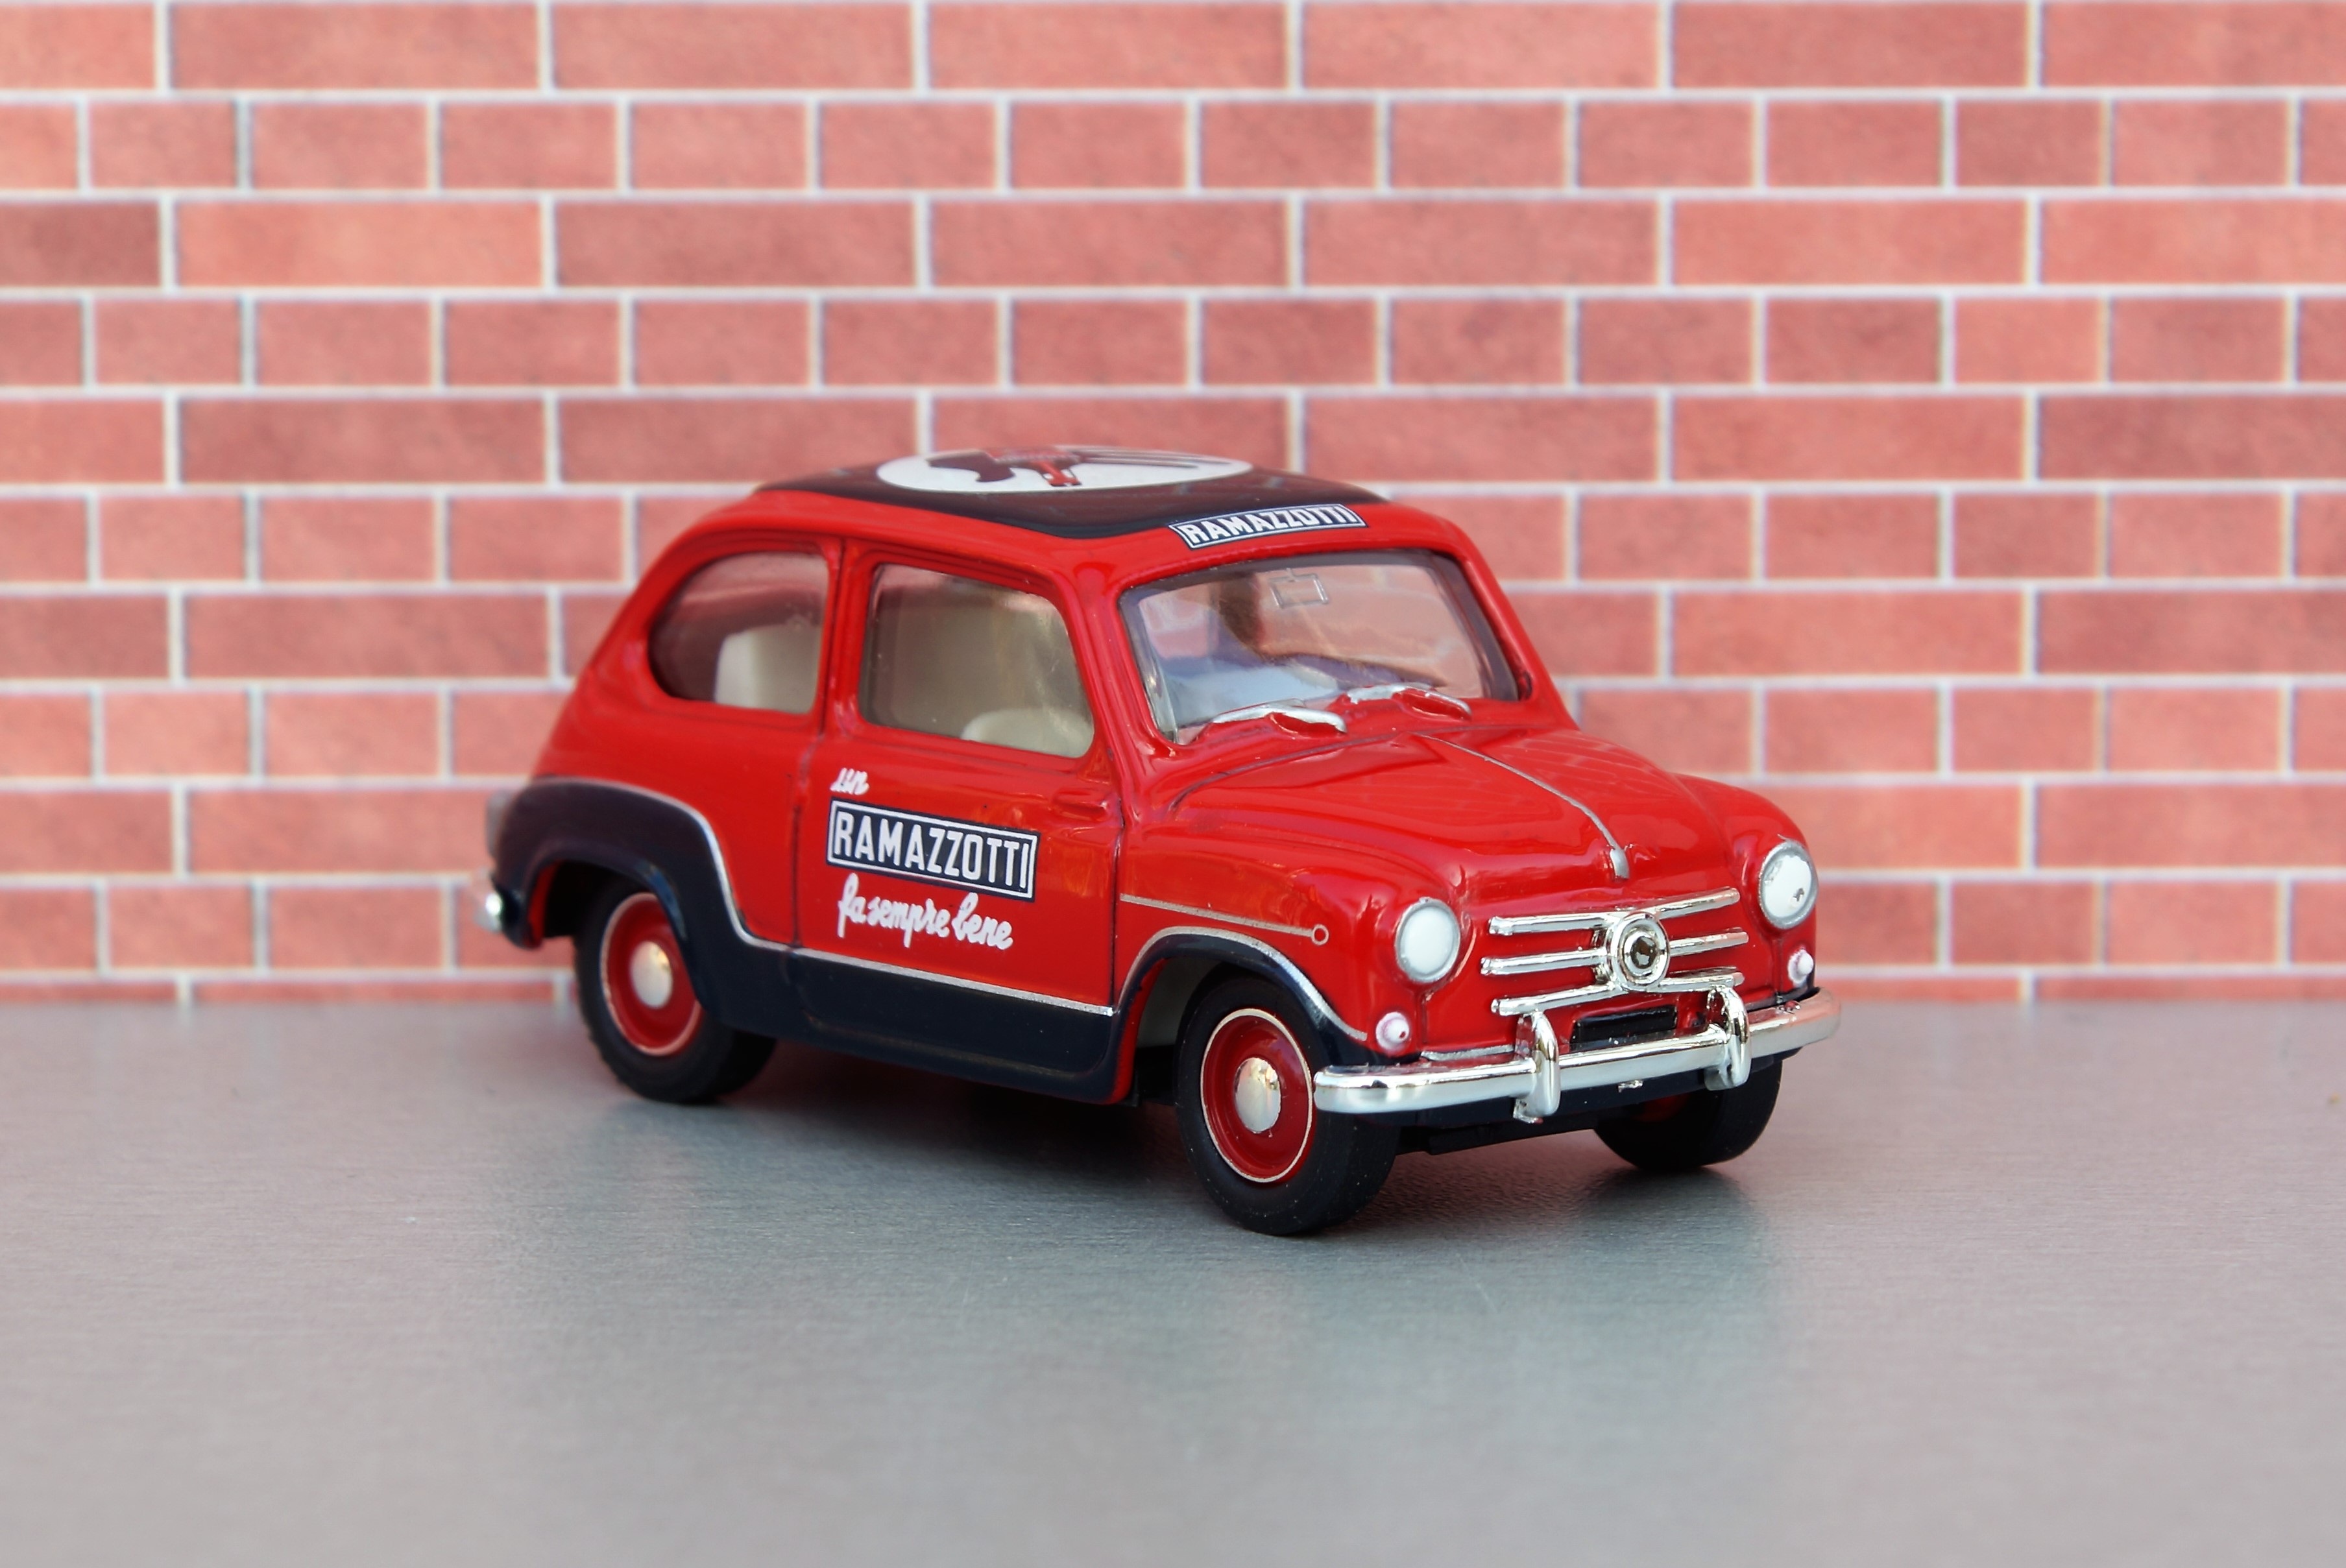
car, vehicle, small, italy, auto, automotive, motor vehicle, vintage car, fiat 500, oldtimer, classic, toy car, bambino, antique car, city car, model car, off road vehicle, land vehicle, automobile make, automotive design, subcompact car, fiat 600